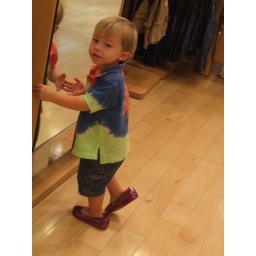
Hayden was walking around Baby Gap trying on the little girl sparkly shoes.